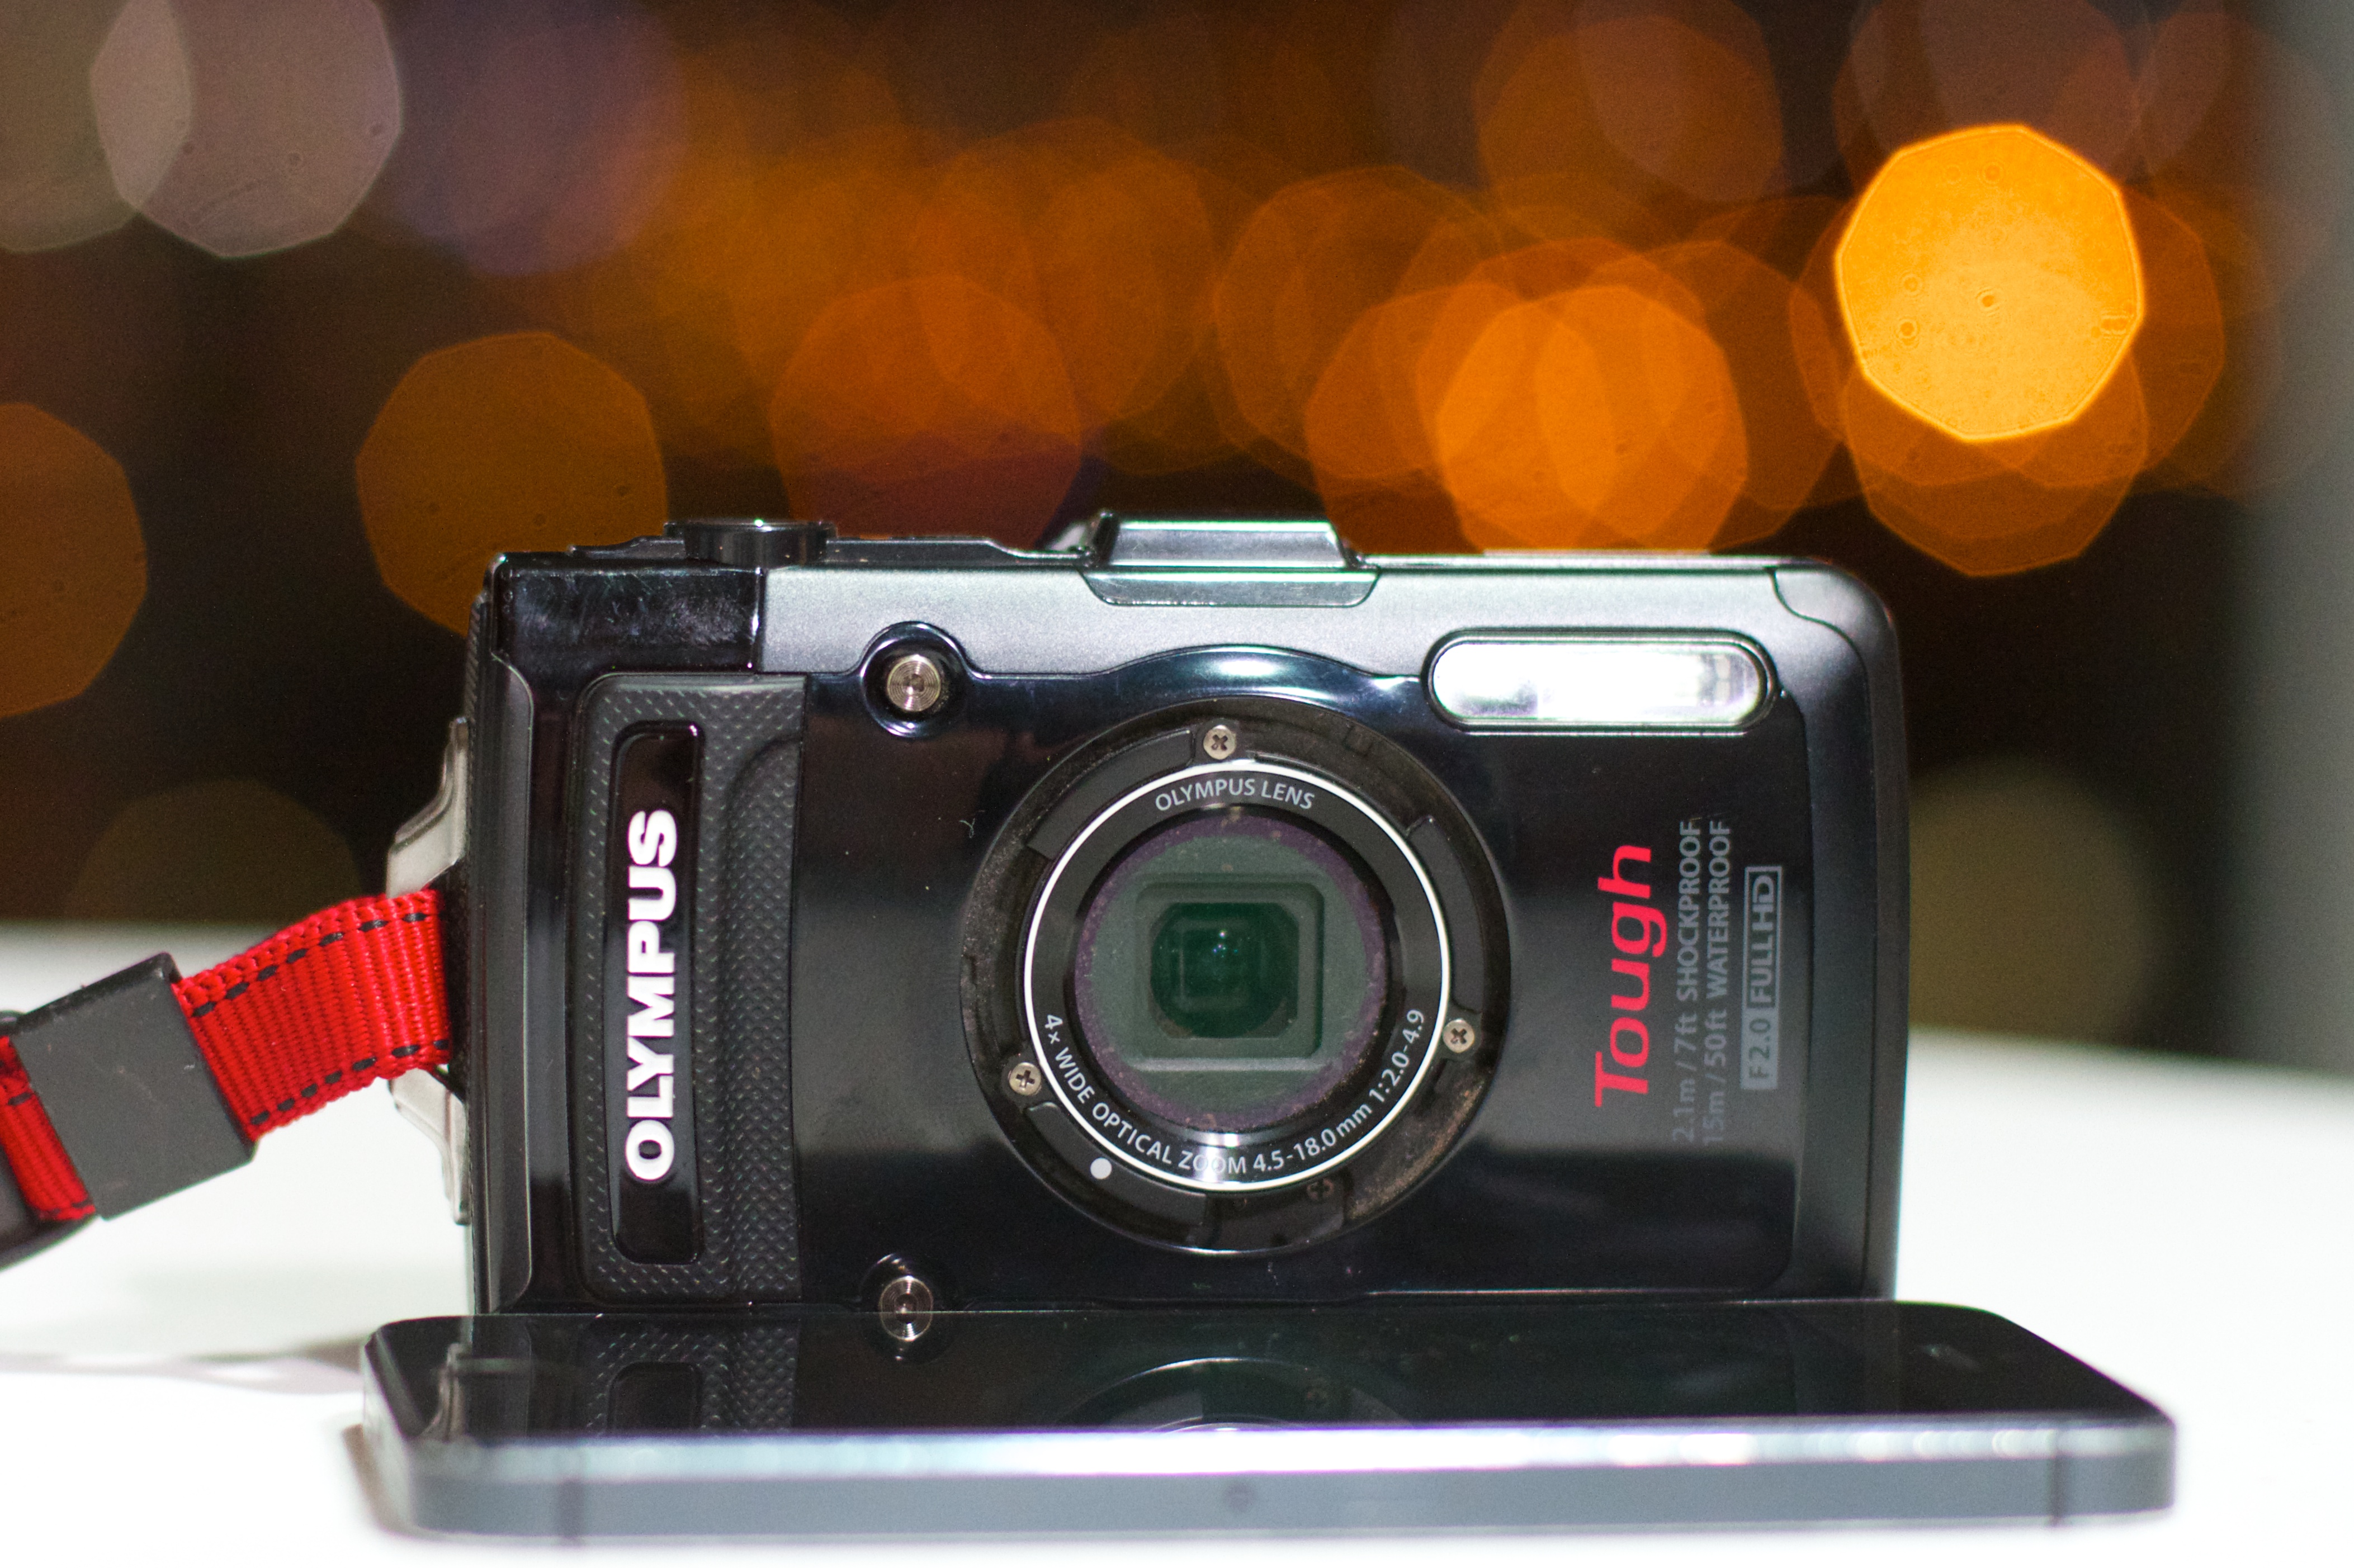
camera, reflex camera, digital camera, single lens reflex camera, cameras optics